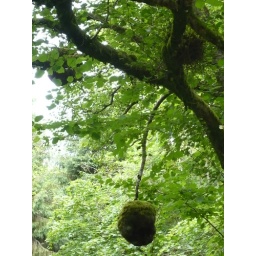
Huge nests in a tree along the river